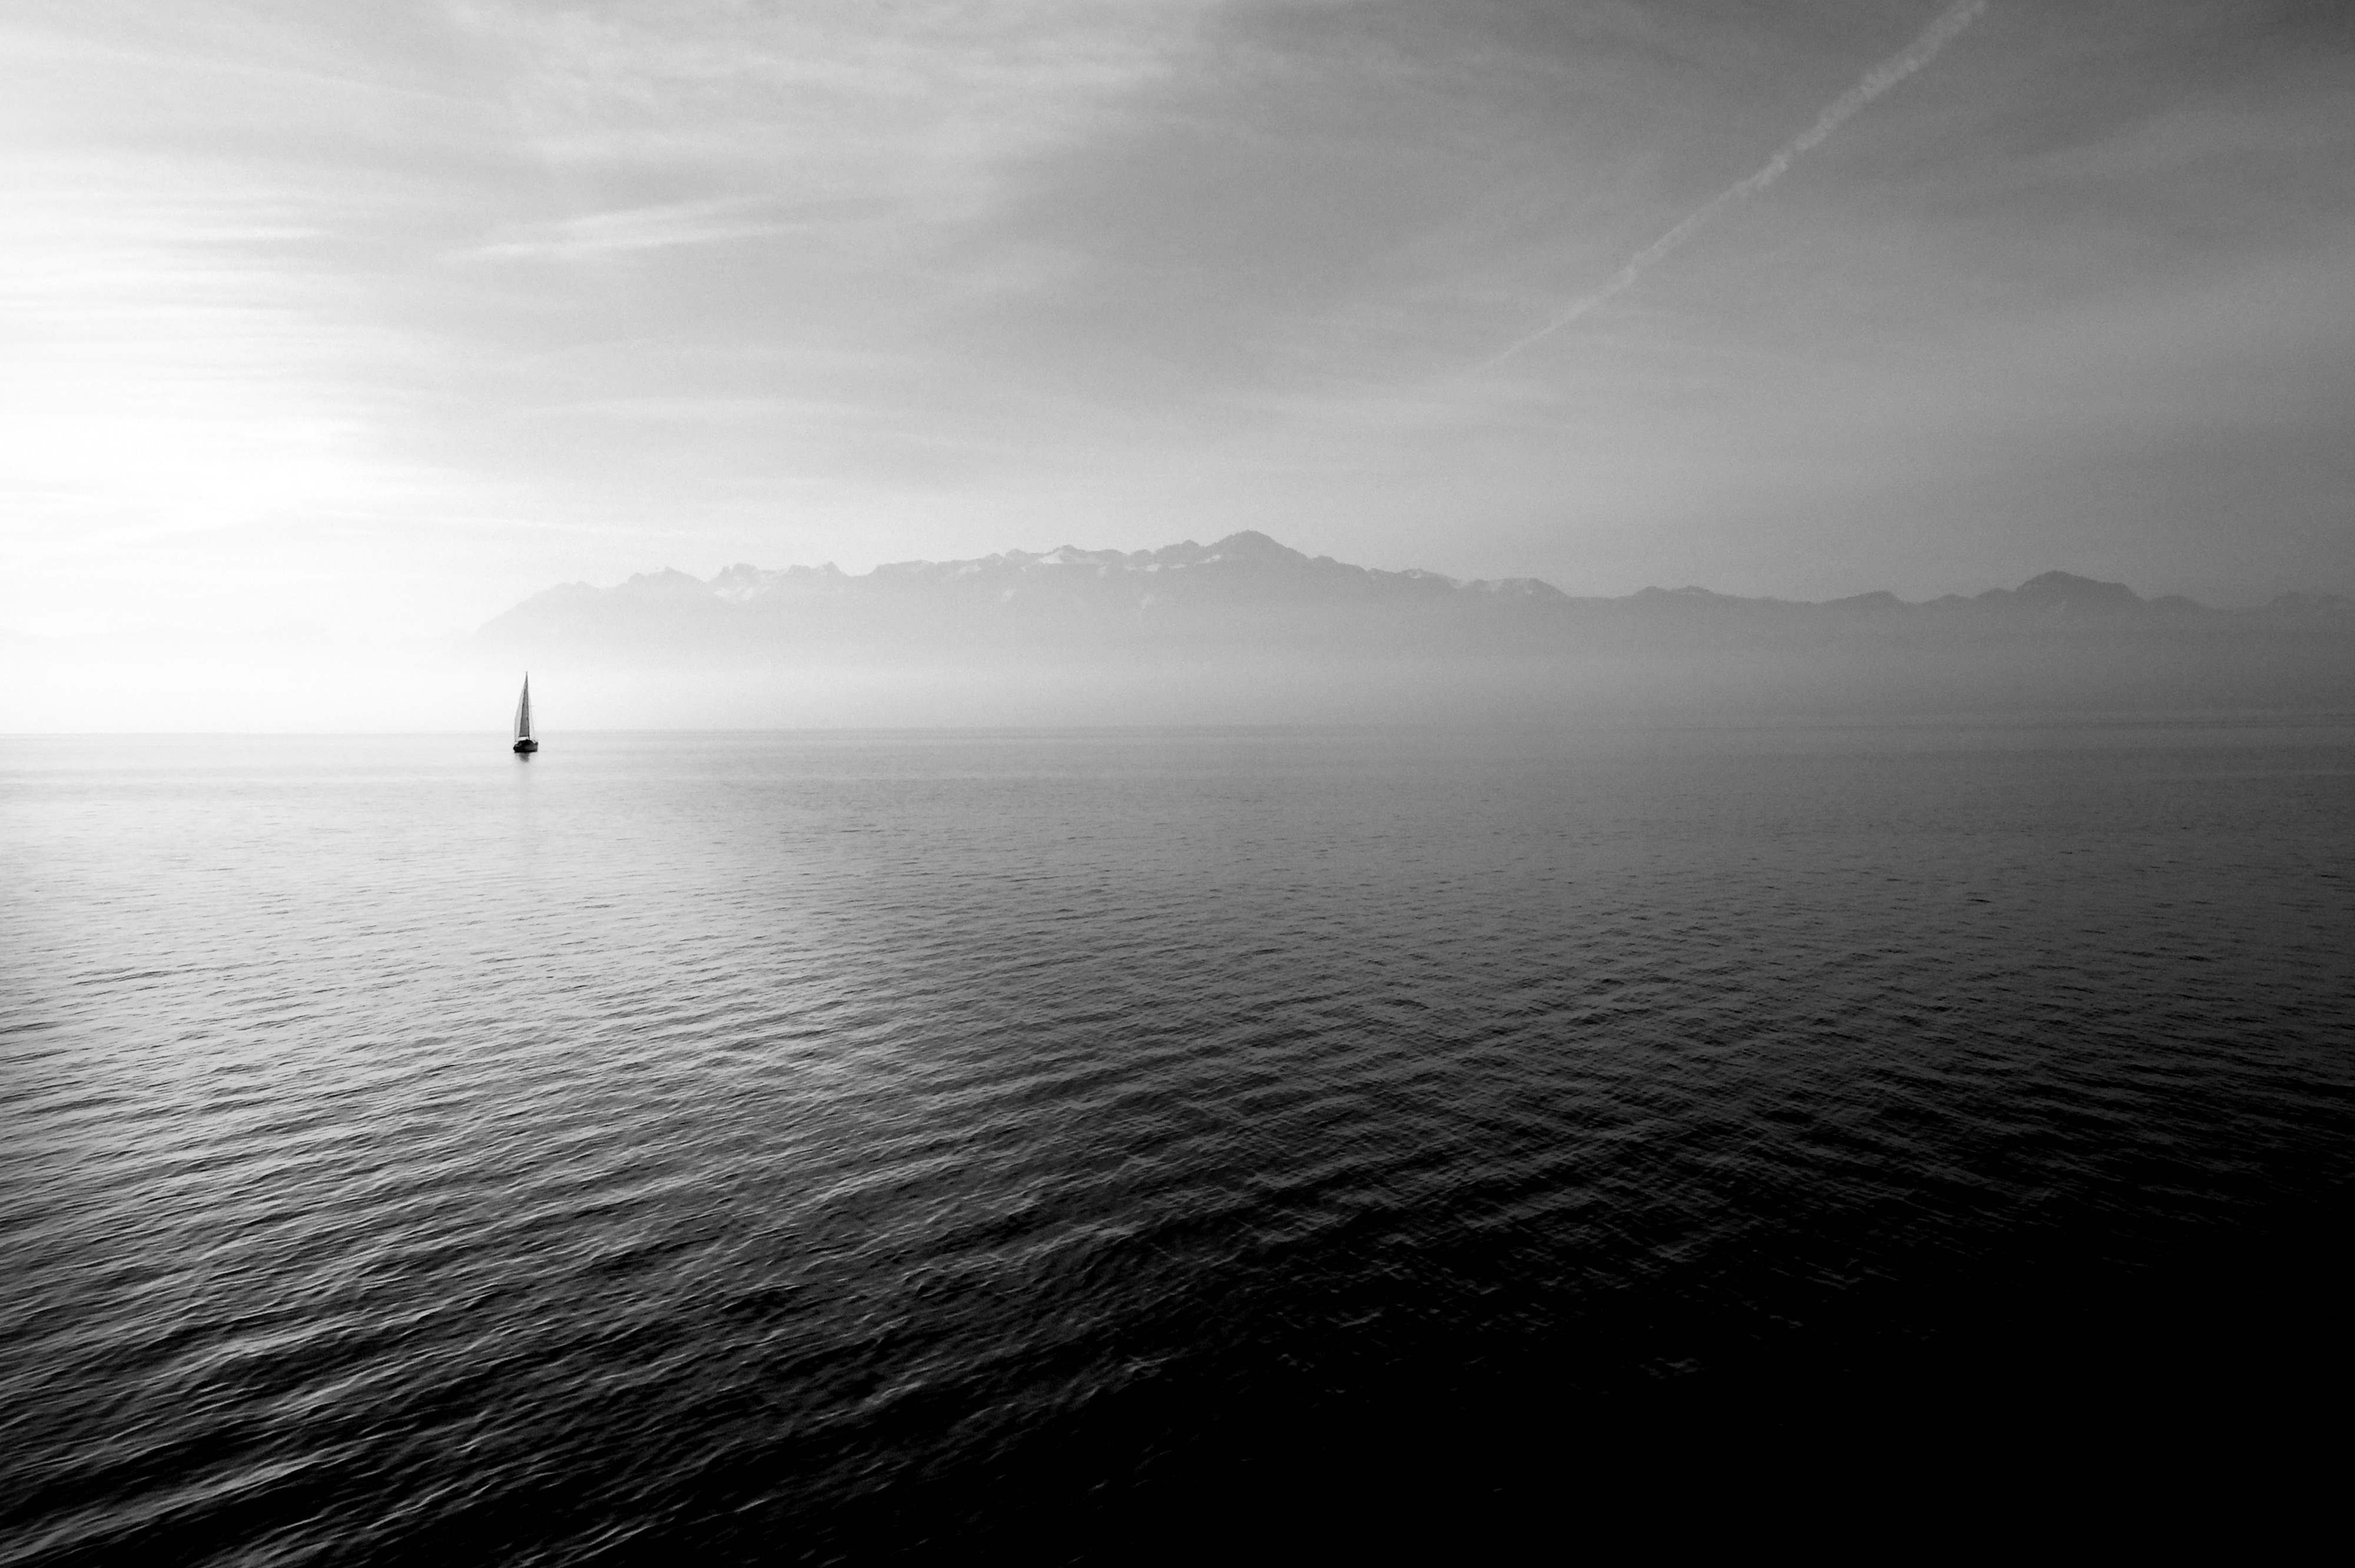
sea, coast, nature, ocean, horizon, light, cloud, black and white, sky, sun, fog, sunrise, mist, photography, sunlight, morning, wave, lake, dawn, atmosphere, ship, dusk, reflection, darkness, monochrome, lonely, sailing ship, monochrome photography, atmospheric phenomenon